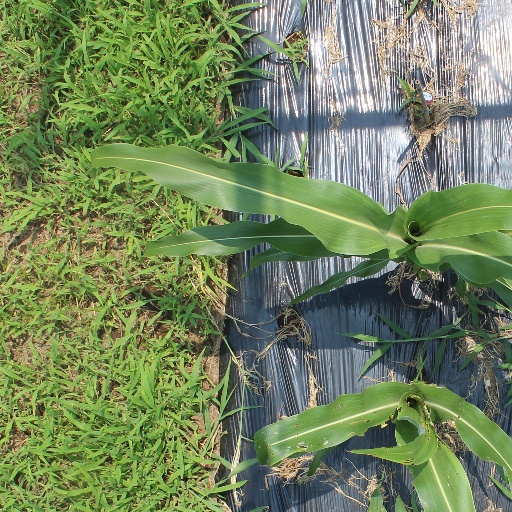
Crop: sorghum